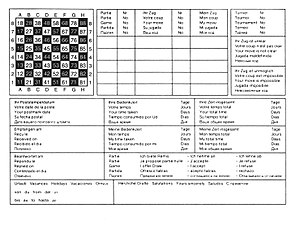
Korrespondanceskak
Postkort som anvendes til officielle korrespondanceskakpartier.
Korrespondanceskak eller K-skak er skak spillet over afstand, og hvor betænkningstiden regnes i dage. Tidligere blev korrespondanceskak spillet over brev – indimellem over kurer, telegraf, telefon eller vha. brevduer, men i vore dage er det også standard at spille via e-mail eller over en server. Korrespondanceskakken organiseres på verdensplan i det internationale korrespondanceskak forbund, ICCF, som er det eneste forbund, som er anerkendt af skakkens hovedorganisation FIDE. I Danmark hører korrespondanceskakken under Dansk Skak Union.